General aviation in the United Kingdom

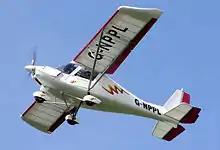
Ikarus C42 fixed-wing microlight

The first aerodrome in the UK was established by the Aero Club at Muswell Manor on the Isle of Sheppey, and in May 1909 it was the venue of the first flight conducted in the country by a British pilot, John Moore-Brabazon. In 1910, the Aero Club was granted the Royal prefix, took responsibility for controlling all private flying in the UK, and started issuing the first British pilot licences. The introduction of the de Havilland DH.60 Moth in 1925 revolutionised light aviation, and the Royal Aero Club, recognising the "vital necessity of promoting civil flying", formed the Light Aeroplane Club scheme. Between 1925 and 1939, around 60 flying clubs were started, and more than 5,000 pilots were trained.